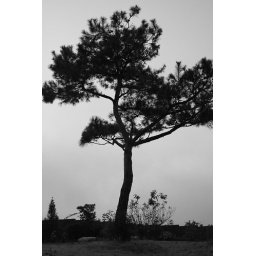
A pine tree in the middle of garden.